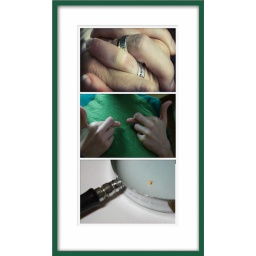
...two turtle doves. and a partridge in a pear tree